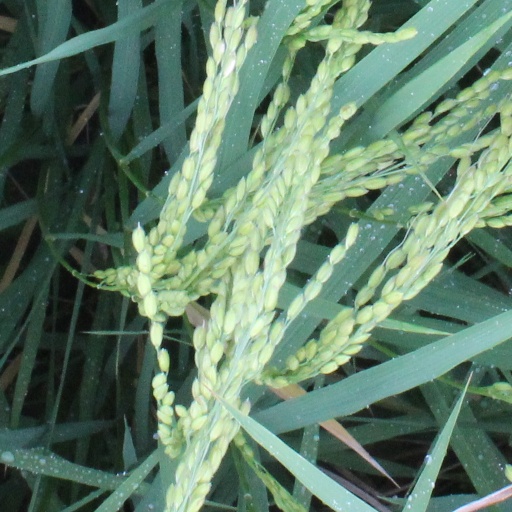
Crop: rice